Louis Vuitton

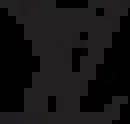
LV monogram

By 2001, Stephen Sprouse, in collaboration with Marc Jacobs, designed a limited-edition line of Vuitton bags that featured graffiti written over the monogram pattern. The graffiti read "Louis Vuitton" and, on certain bags, the name of the bag (such as Keepall and Speedy). Certain pieces, which featured the graffiti without the Monogram canvas background, were only available on Louis Vuitton's V.I.P. customer list. Jacobs also created the charm bracelet, the first-ever piece of jewellery from LV, within the same year.